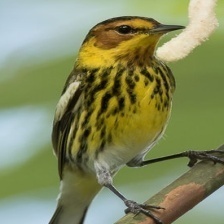
Species: CAPE MAY WARBLER
Scientific name: SETOPHAGA TIGRINA